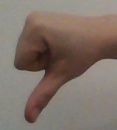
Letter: waw